Zorro (1985 video game)

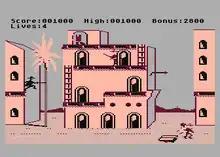
Gameplay screenshot (Atari 8-bit)

The player's task is, as the title character, to get to the heavily guarded fort and free his beloved from the clutches of the evil Sergeant Garcia. The gameplay is very similar to that of another Datasoft platformer - Bruce Lee. However, "Zorro" has a slower pace and more puzzles. These mainly involve collecting items from a specific room in the city, then carrying them and using them in the appropriate place (such as heating up a branding iron in a fireplace and using it on a bull). The game features 20 different locations, including catacombs under the city, an underground lake, and The Ole Hotel.